Vertical–horizontal illusion

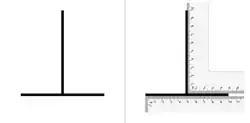
The vertical–horizontal illusion

The vertical–horizontal illusion is the tendency for observers to overestimate the length of a vertical line relative to a horizontal line of the same length. This involves a bisecting component that causes the bisecting line to appear longer than the line that is bisected. People often overestimate or underestimate the length of the bisecting line relative to the bisected line of the same length. This even happens if people are aware that the lines are of the same length.